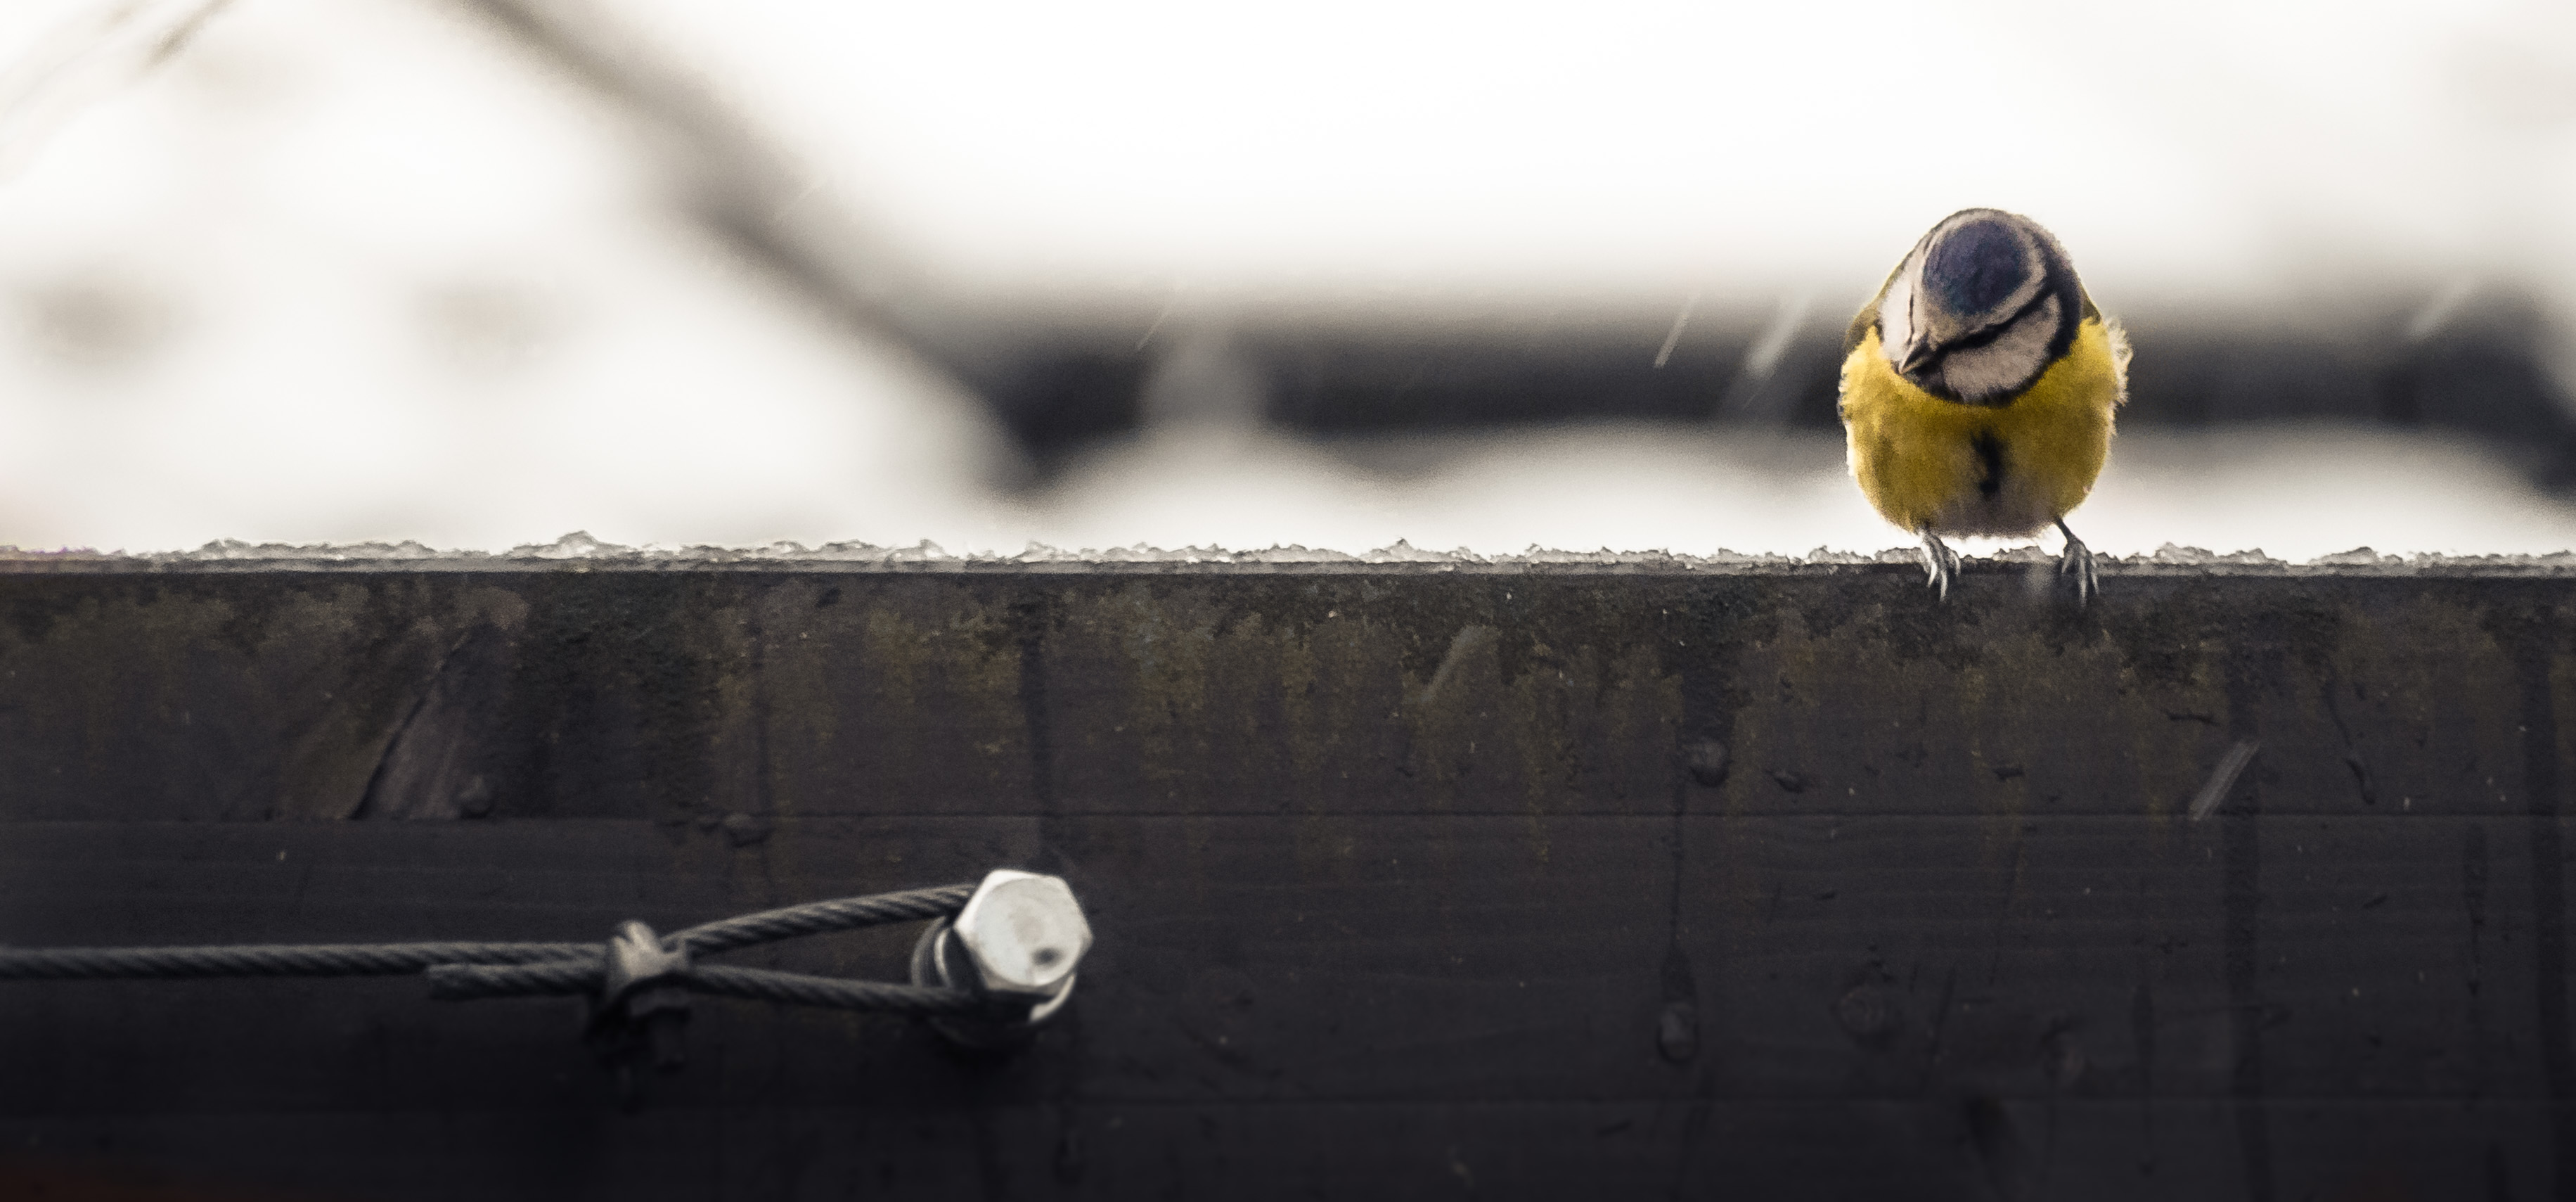
bird, wing, white, reflection, black, perching bird